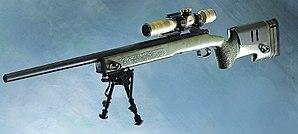
Le M40 est un fusil de précision de l'USMC dérivé du Remington 700, utilisé depuis la guerre du Viêt Nam jusqu'à nos jours.